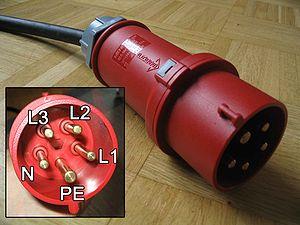
CEI 60309 est une norme internationale définie par la Commission électrotechnique internationale pour les prises électriques du domaine industriel. Il est notamment utilisé dans les ports de plaisance pour les prises électriques de quai. La plus haute tension autorisée par ce standard est de 690 V en courant continu ou en courant alternatif, la plus grande intensité autorisée de 125 A, et la fréquence la plus élevée de 500 Hz, pour une température comprise entre −25 °C et 40 °C.